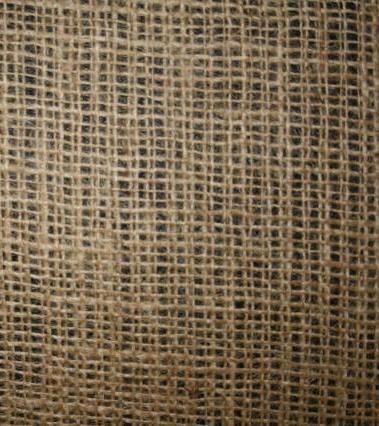
Texture: woven